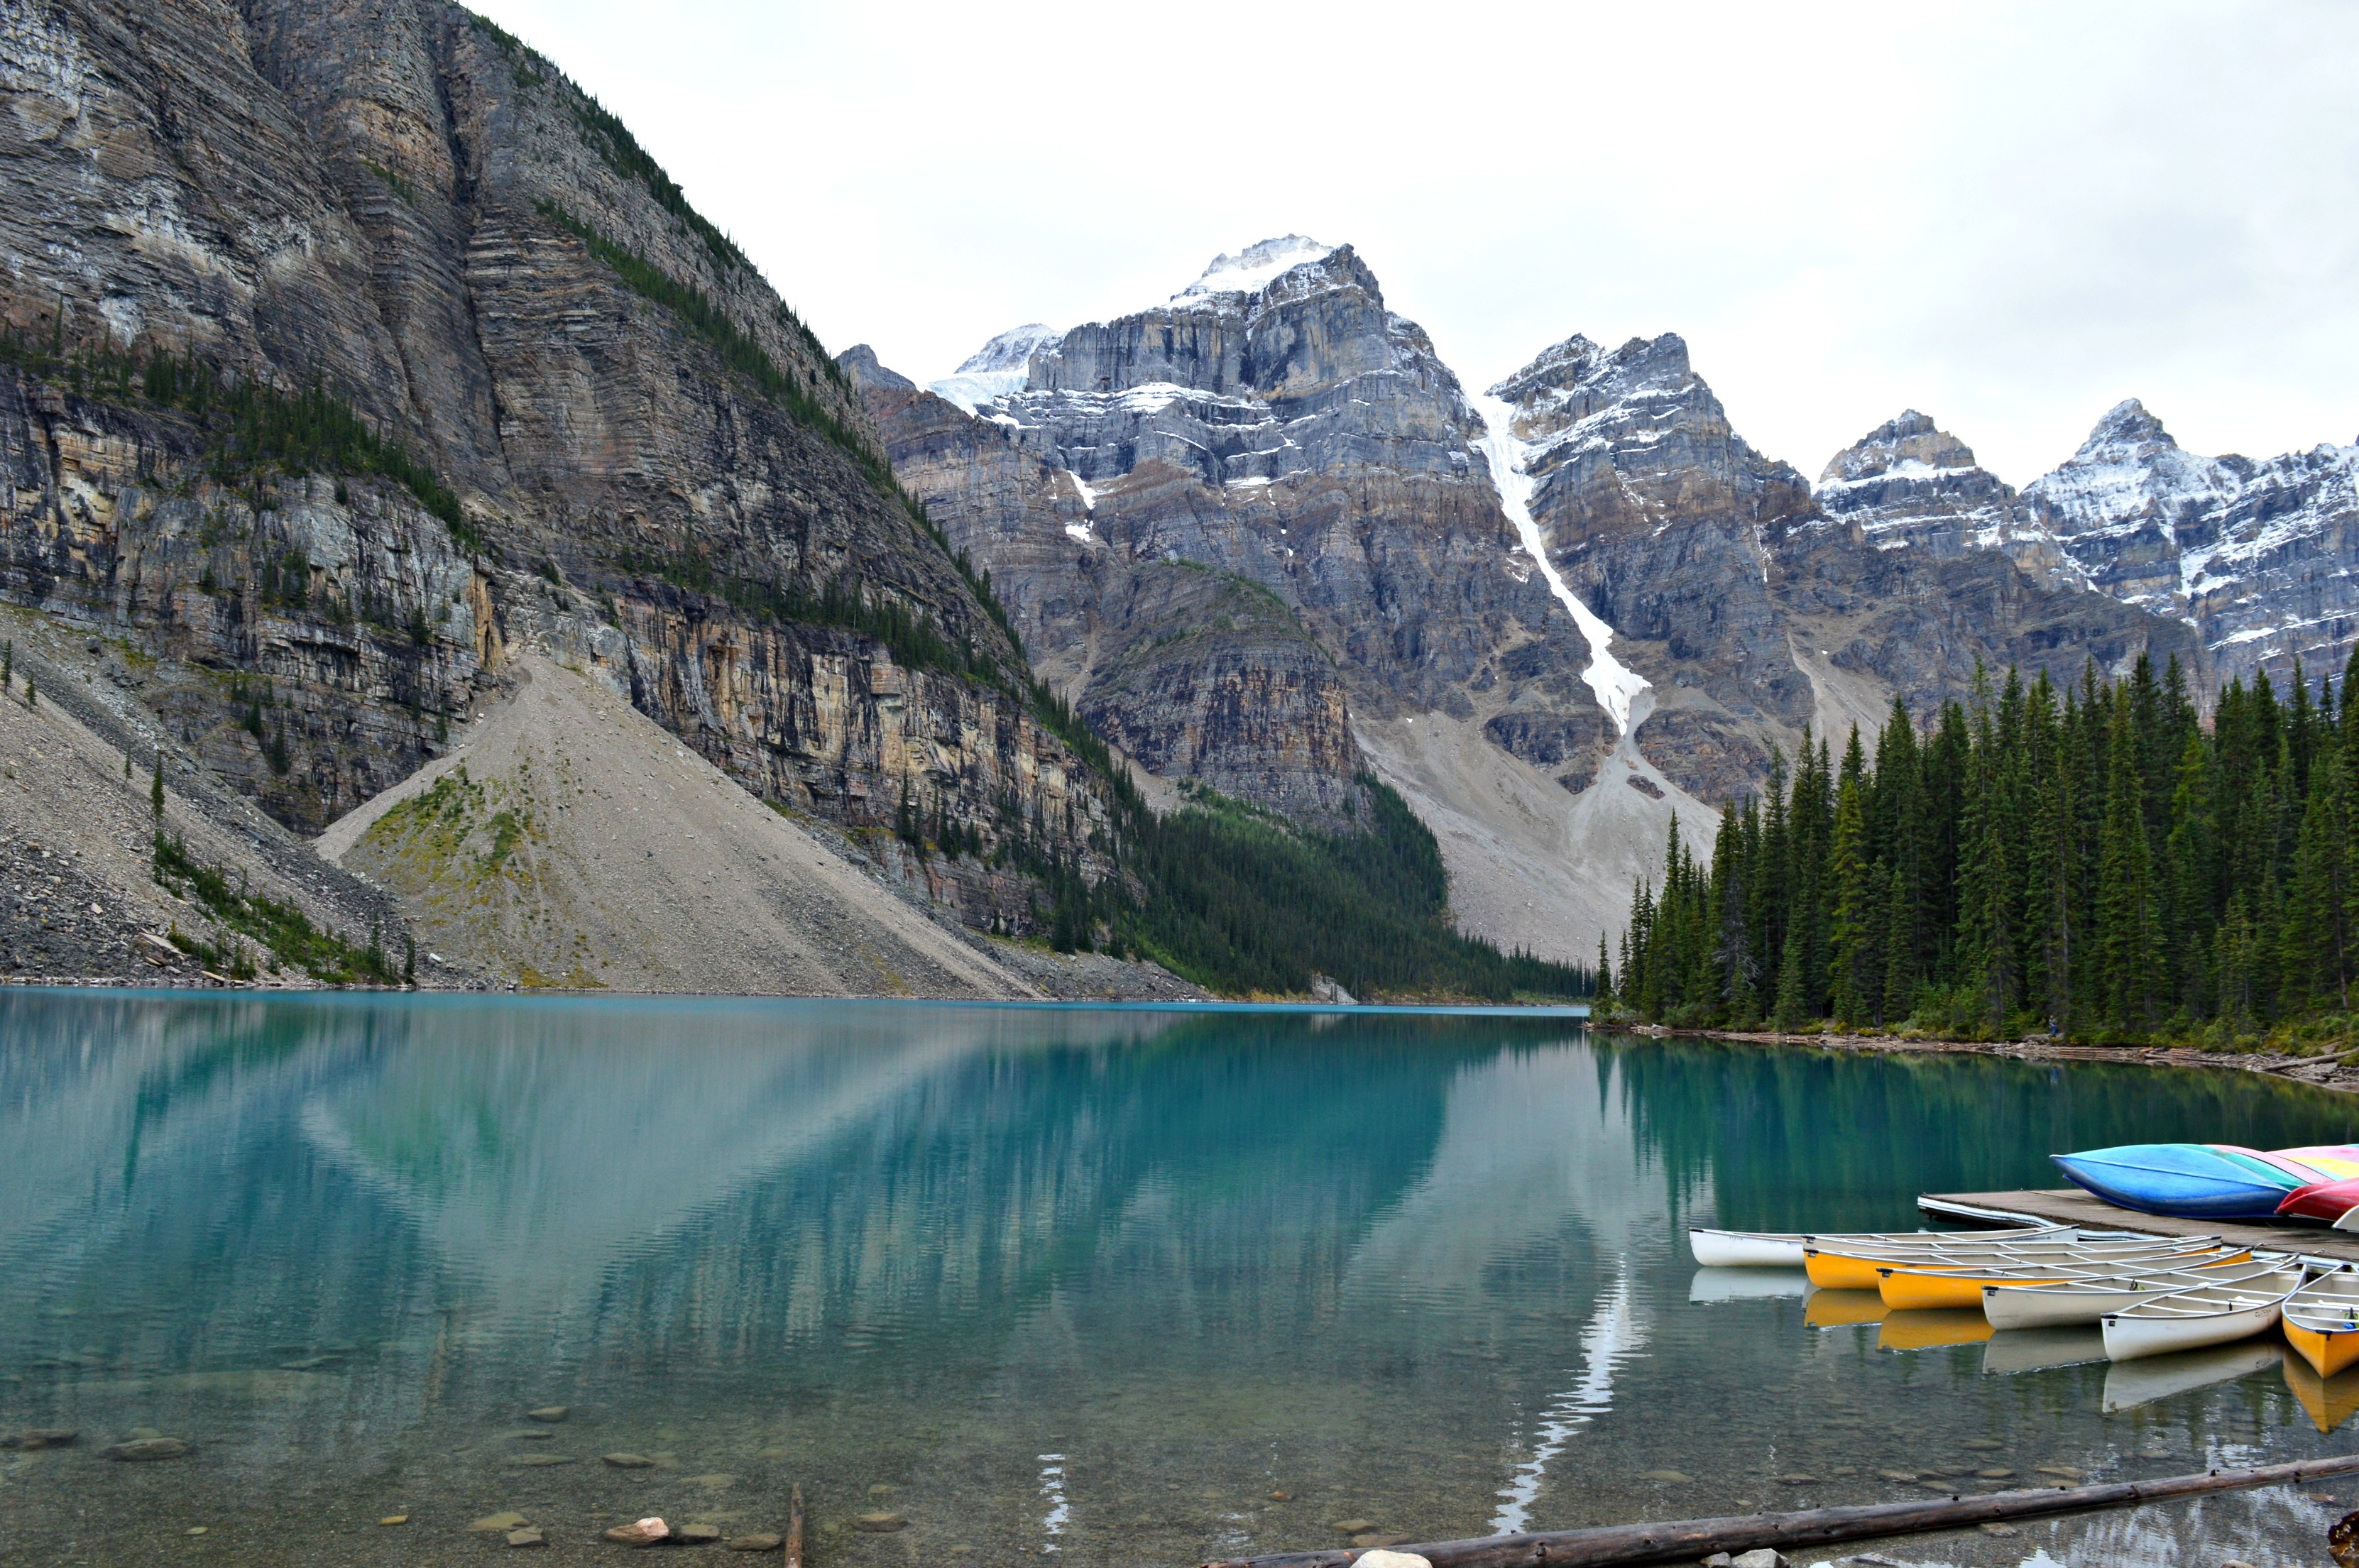
mountain, lake, valley, mountain range, glacier, fjord, reservoir, national park, alps, loch, landform, mountainous landforms, glacial landform